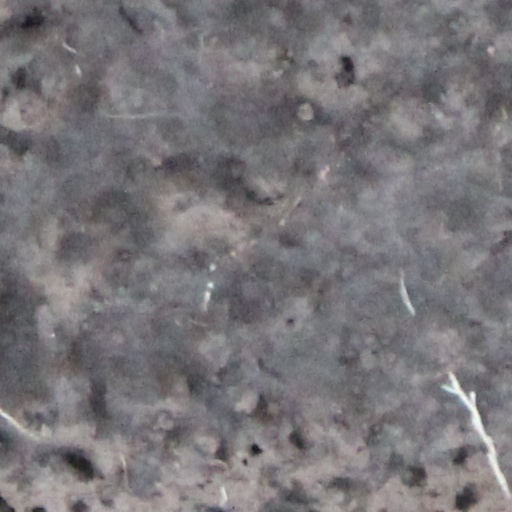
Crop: wheat